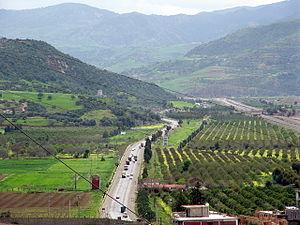
Les orangers d'Elmorhania à Kediria (wilaya de Bouira, Algérie).
Kadiria, est une commune algérienne située dans la wilaya de Bouira, en Kabylie. Elle est le chef-lieu de la Daïra du même nom.